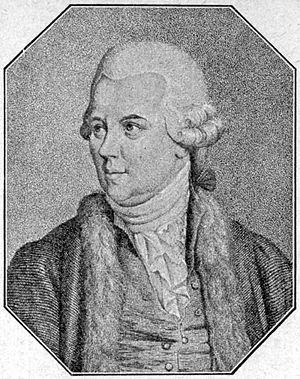
Les origines du théâtre irlandais remontent au développement de l'administration anglaise à partir du XVIIIᵉ siècle. Au cours des quatre siècles qui suivirent, ce petit pays allait contribuer de manière disproportionnée au théâtre de langue anglaise.